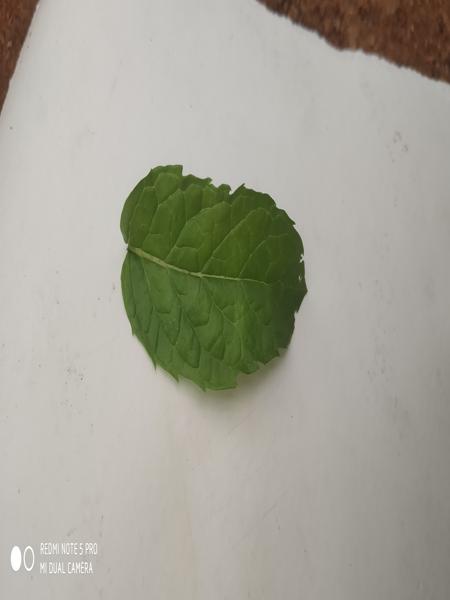
Plant: Mint